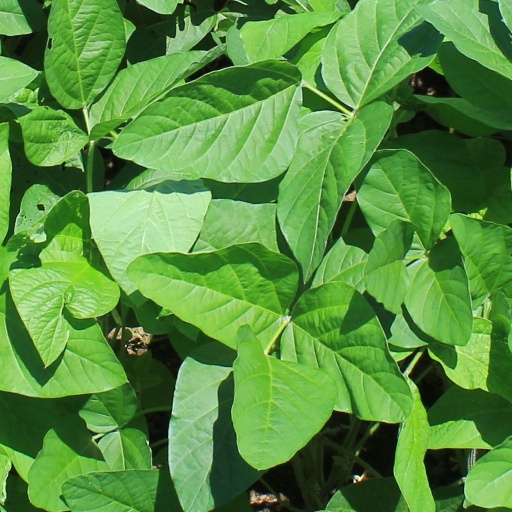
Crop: soybean